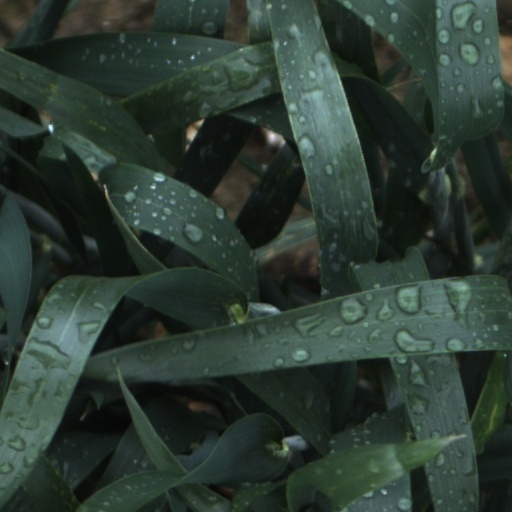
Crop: wheat